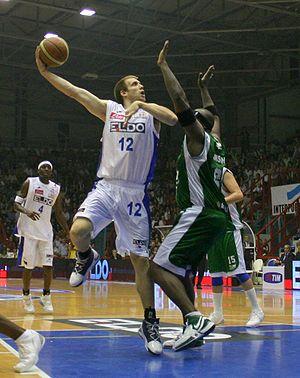
Richard Mason Rocca, né le 6 novembre 1977 à Evanston, dans l'Illinois, est un joueur américain naturalisé italien de basket-ball, évoluant aux postes d'ailier fort et de pivot.